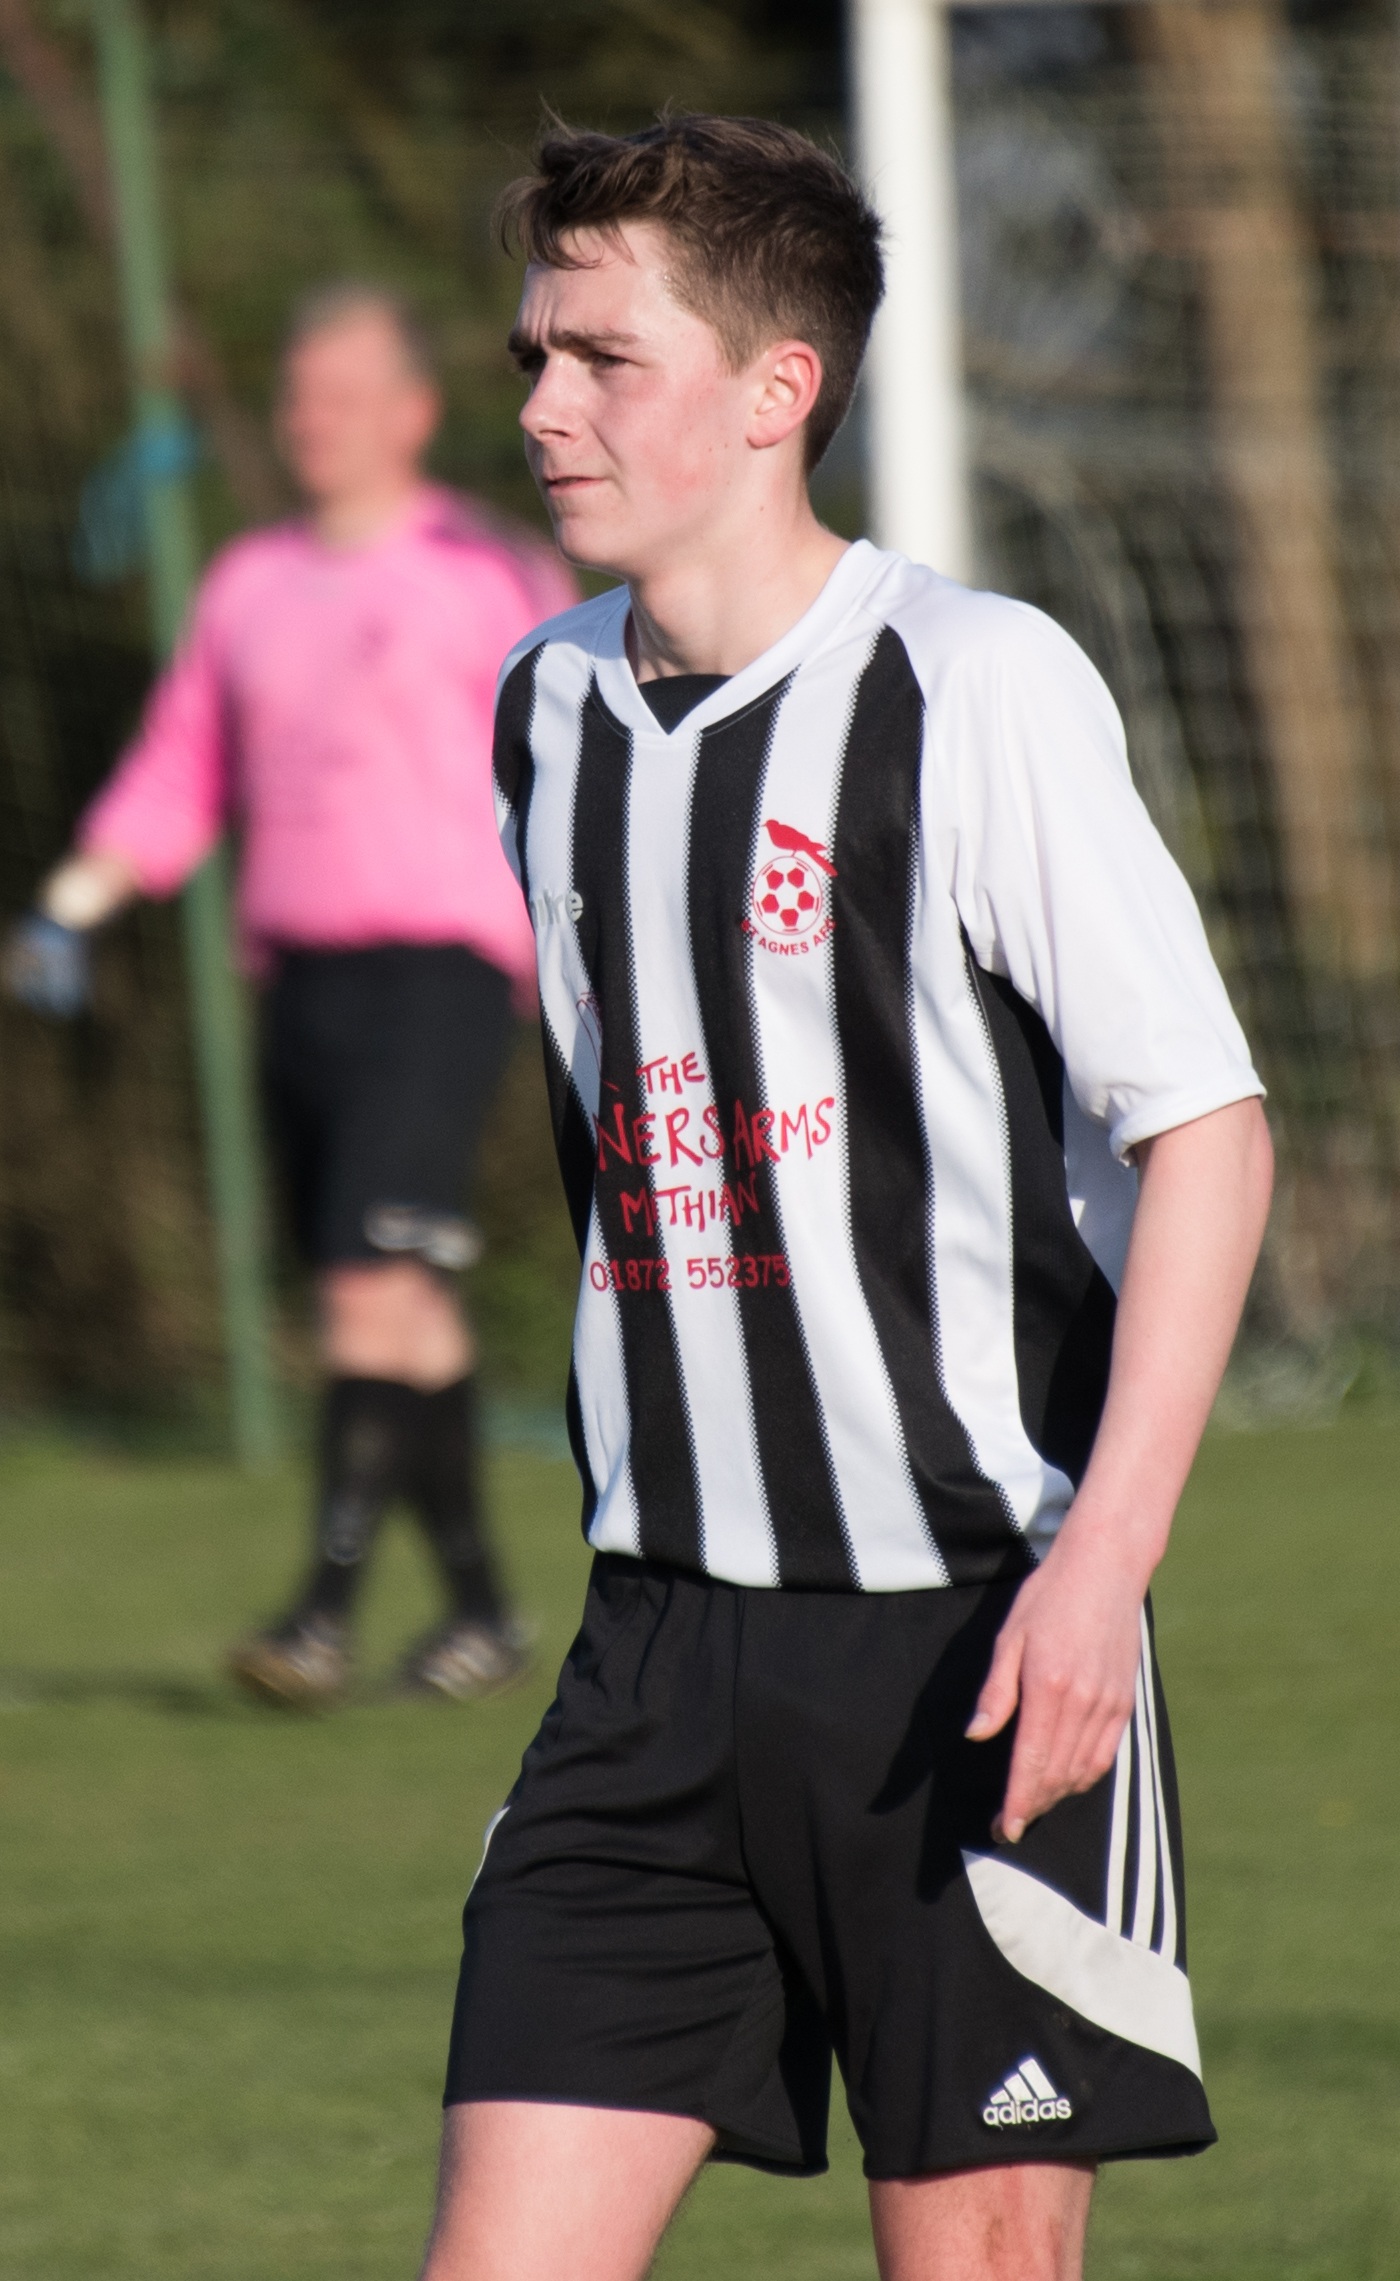
sport, game, spring, soccer, football, player, team, sports, ball, footballer, goalie, goalkeeper, keeper, football player, soccer ball, endurance sports